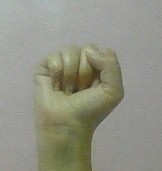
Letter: saad